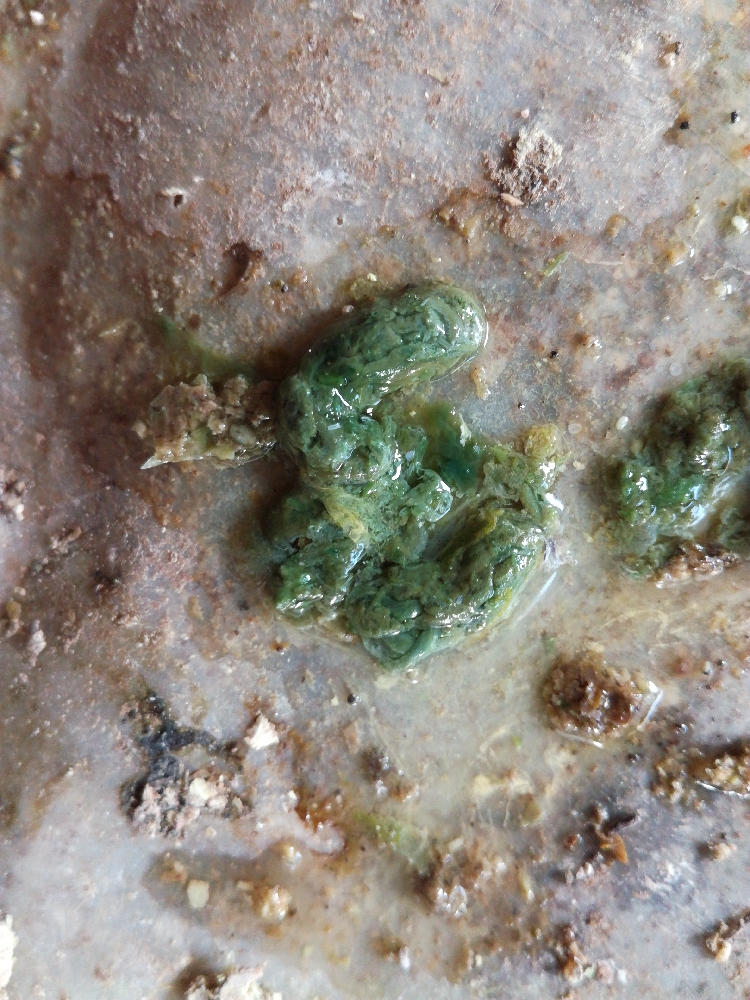
PCR-confirmed diagnosis: Newcastle disease